Gillis Coignet

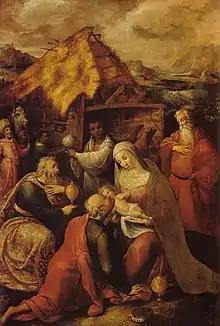
"Adoration of the Kings", 1584

Gillis was born in Antwerp, the son of Gillis the Elder, a scientific instrument maker, and Brigitta Anthonis. In the certification book of the city of Antwerp of 1579 he claimed to be 37 years old, in that of 1586 he claimed to be 43, thus he was born ca. 1542 and, if his statements are correct, he was born between April and September of that year. He had the misfortune to be born with a large hairy mole in his face, hence his nickname "Gillis met de Vlek" (Gillis with the Spot). According to the Guildbooks of the Guild of St. Luke, Gillis was apprenticed to Lambrecht Wenslyns. Van Mander's claim that he stayed with the art dealer Anthony Palerme for some time is correct. The latter testified in 1586 that Gillis had been boarding with him when his parents were still alive (i.e. before 1562). In 1561 Gillis was admitted to the Guild of St. Luke as a Master.